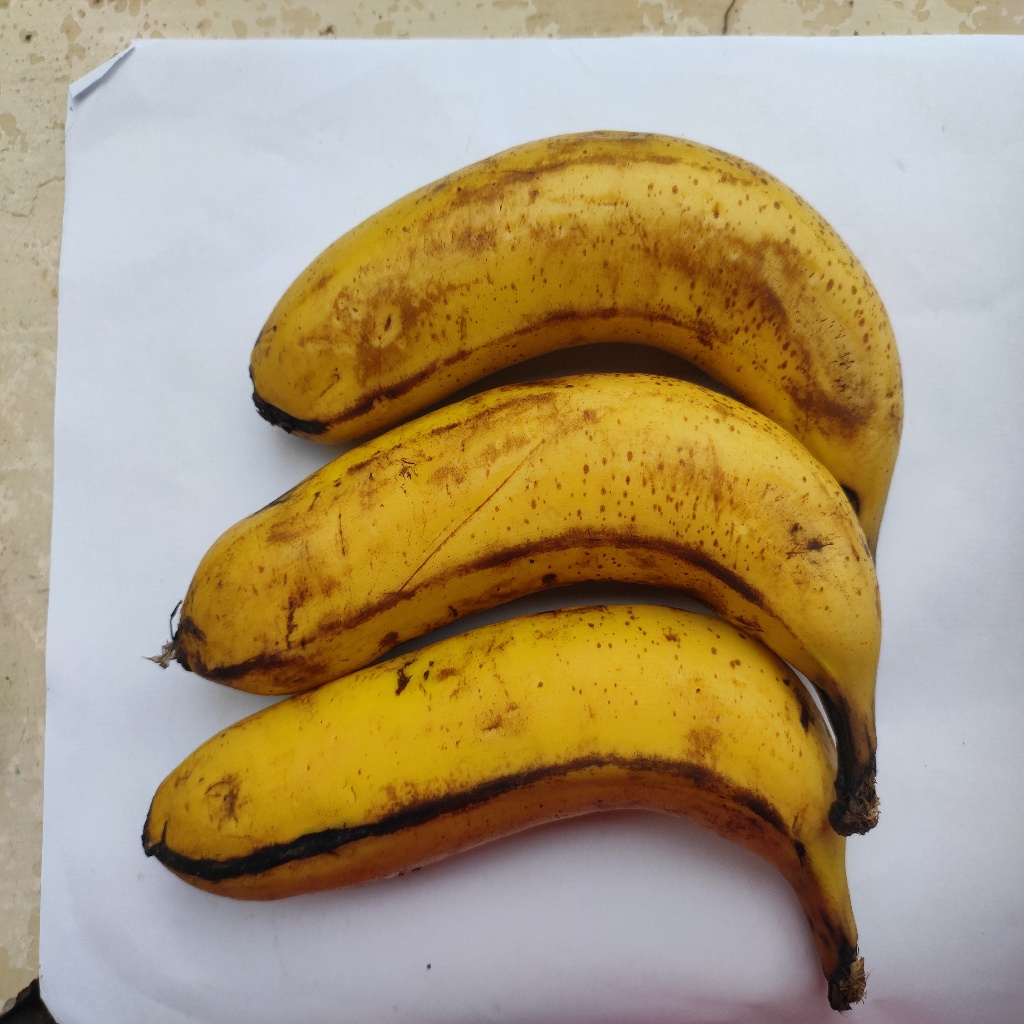
Crop: banana
Quality class: Class_A